Kobe Bryant

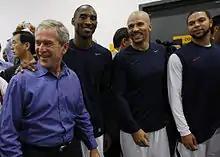
Bryant with U.S. President George W. Bush, Jason Kidd, and Deron Williams at the 2008 Summer Olympics in Beijing, China

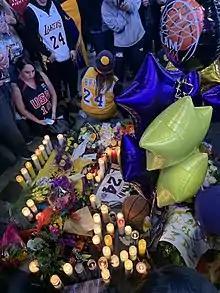

Before starting the 1996–97 season, Bryant signed a six-year contract with Adidas worth approximately $48 million. His first signature shoe was the Equipment KB 8. Bryant's other, earlier endorsements included deals with The Coca-Cola Company to endorse their Sprite soft drink, appearing in advertisements for McDonald's, promoting Spalding's new NBA Infusion Ball, Upper Deck, Italian chocolate company Ferrero SpA's brand Nutella, Russell Corporation, and appearing on his own series of video games by Nintendo. Many companies like McDonald's and Ferrero SpA terminated Bryant's contracts when rape allegations against him became public. A notable exception was Nike, Inc., who had signed Bryant to a five-year, $40–45 million contract just before the incident. They refused to use his image or market a new shoe of his for the year, but started promoting Bryant two years later, when his image had recovered. Bryant also resumed endorsement deals with The Coca-Cola Company, through their subsidiary Energy Brands, to promote their Vitamin Water brand of drinks. He was also the cover athlete for "NBA '07: Featuring the Life Vol. 2" and appeared in commercials for the video games "Guitar Hero World Tour" (with Tony Hawk, Michael Phelps, and Alex Rodriguez) in 2008 and "" (alongside Jimmy Kimmel) in 2010.